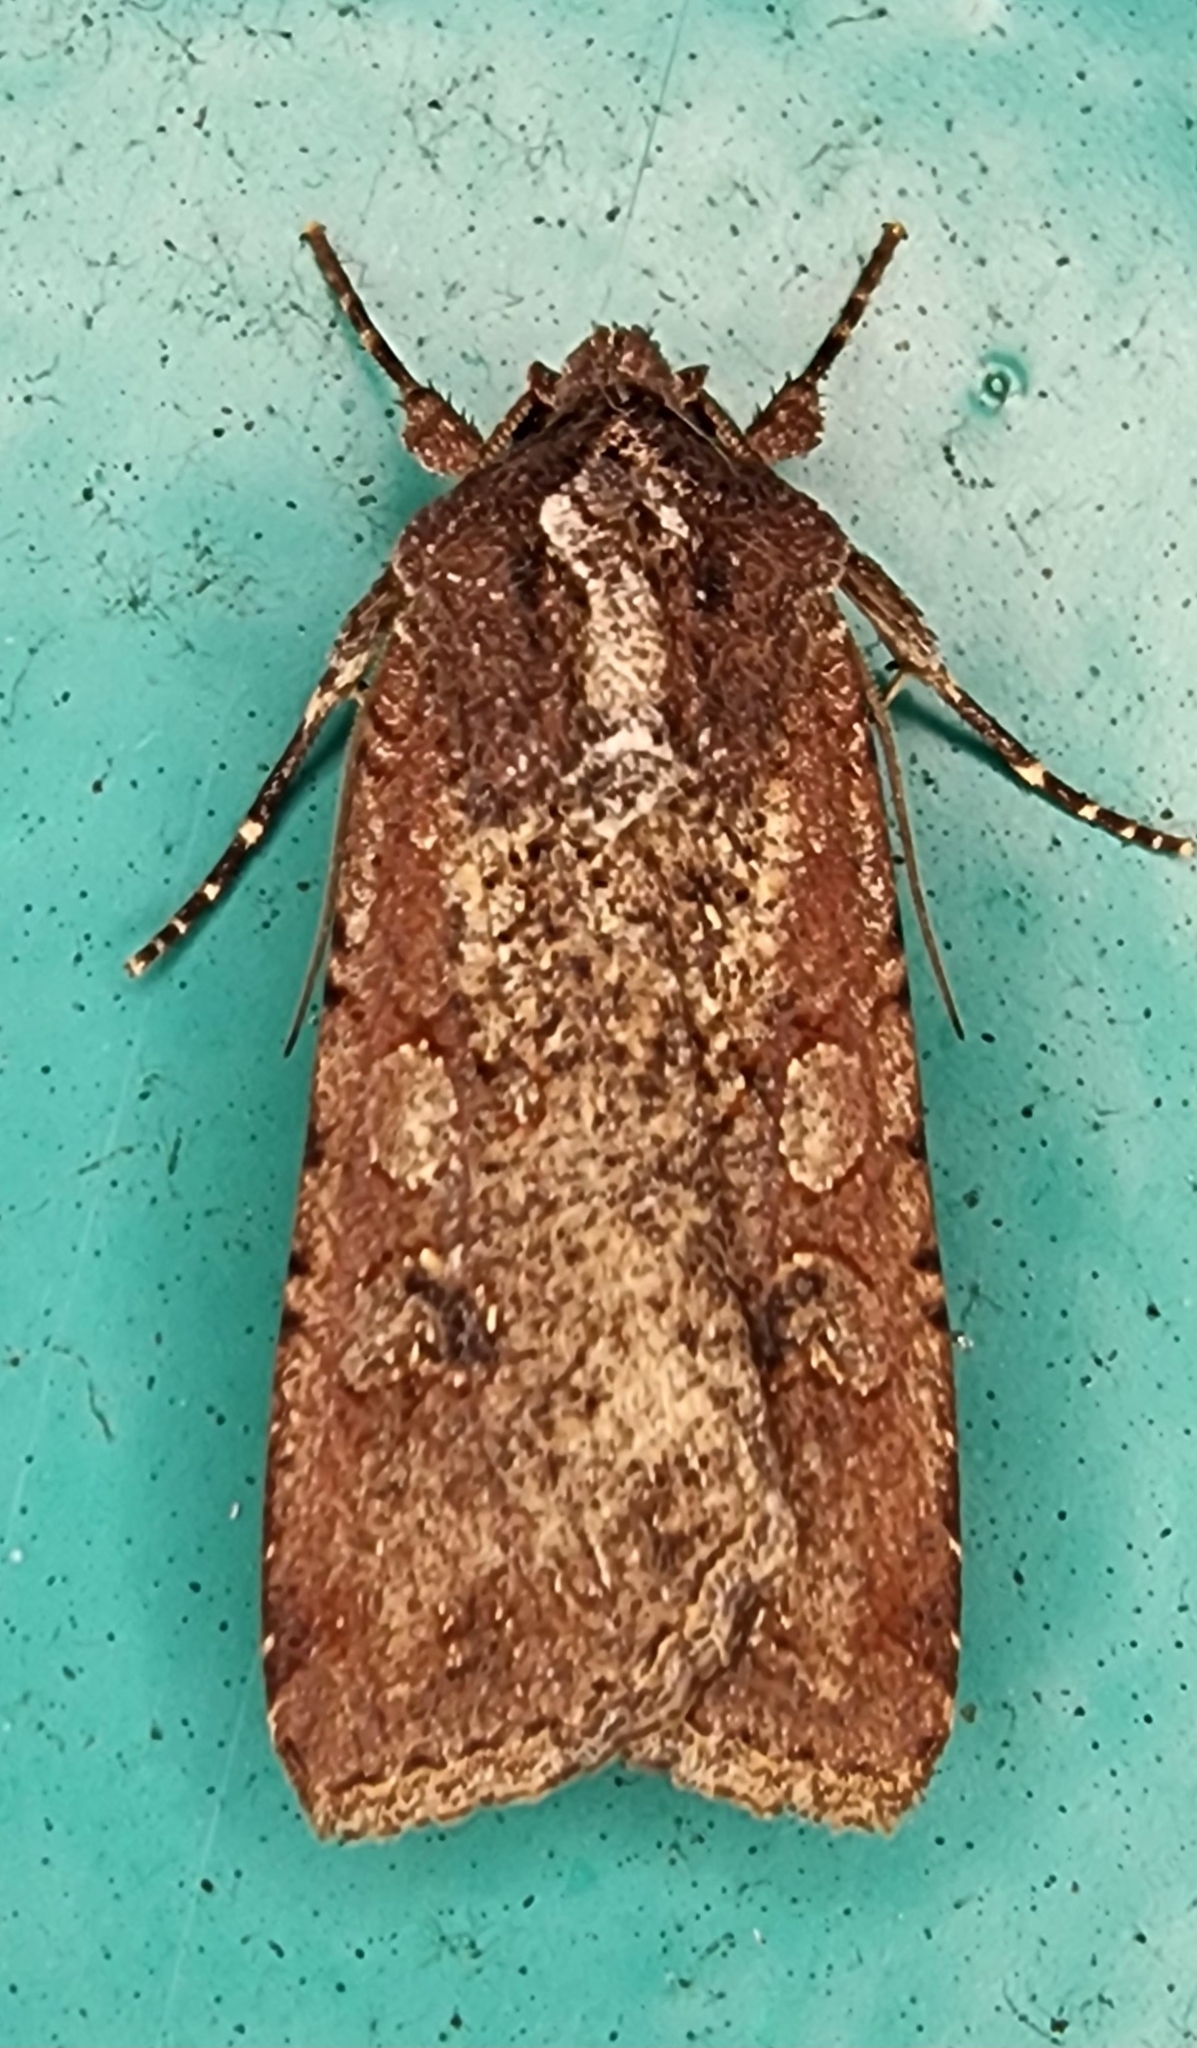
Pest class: cutworms